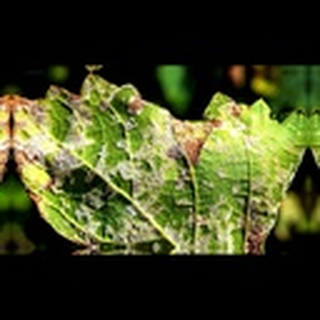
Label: cotton_powdery_mildew